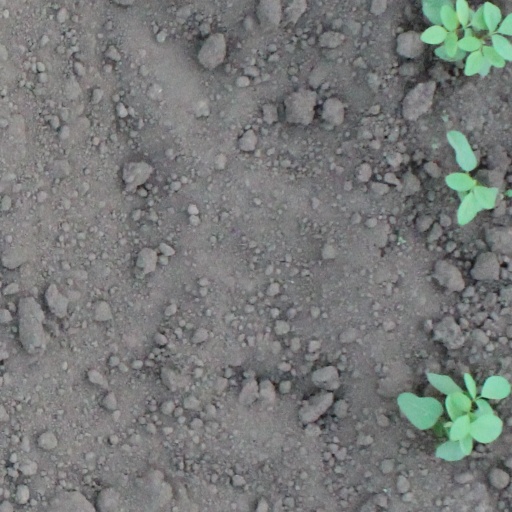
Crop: soybean